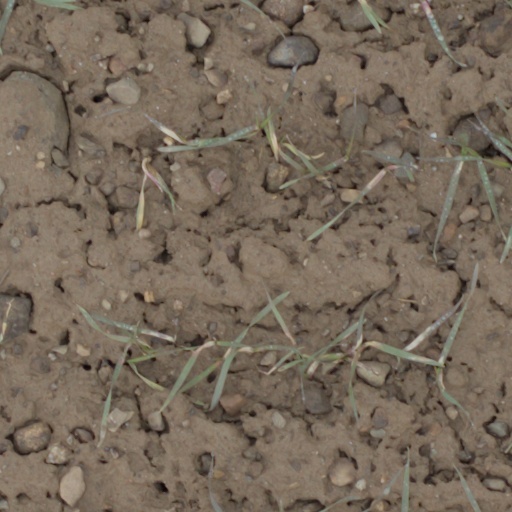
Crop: wheat